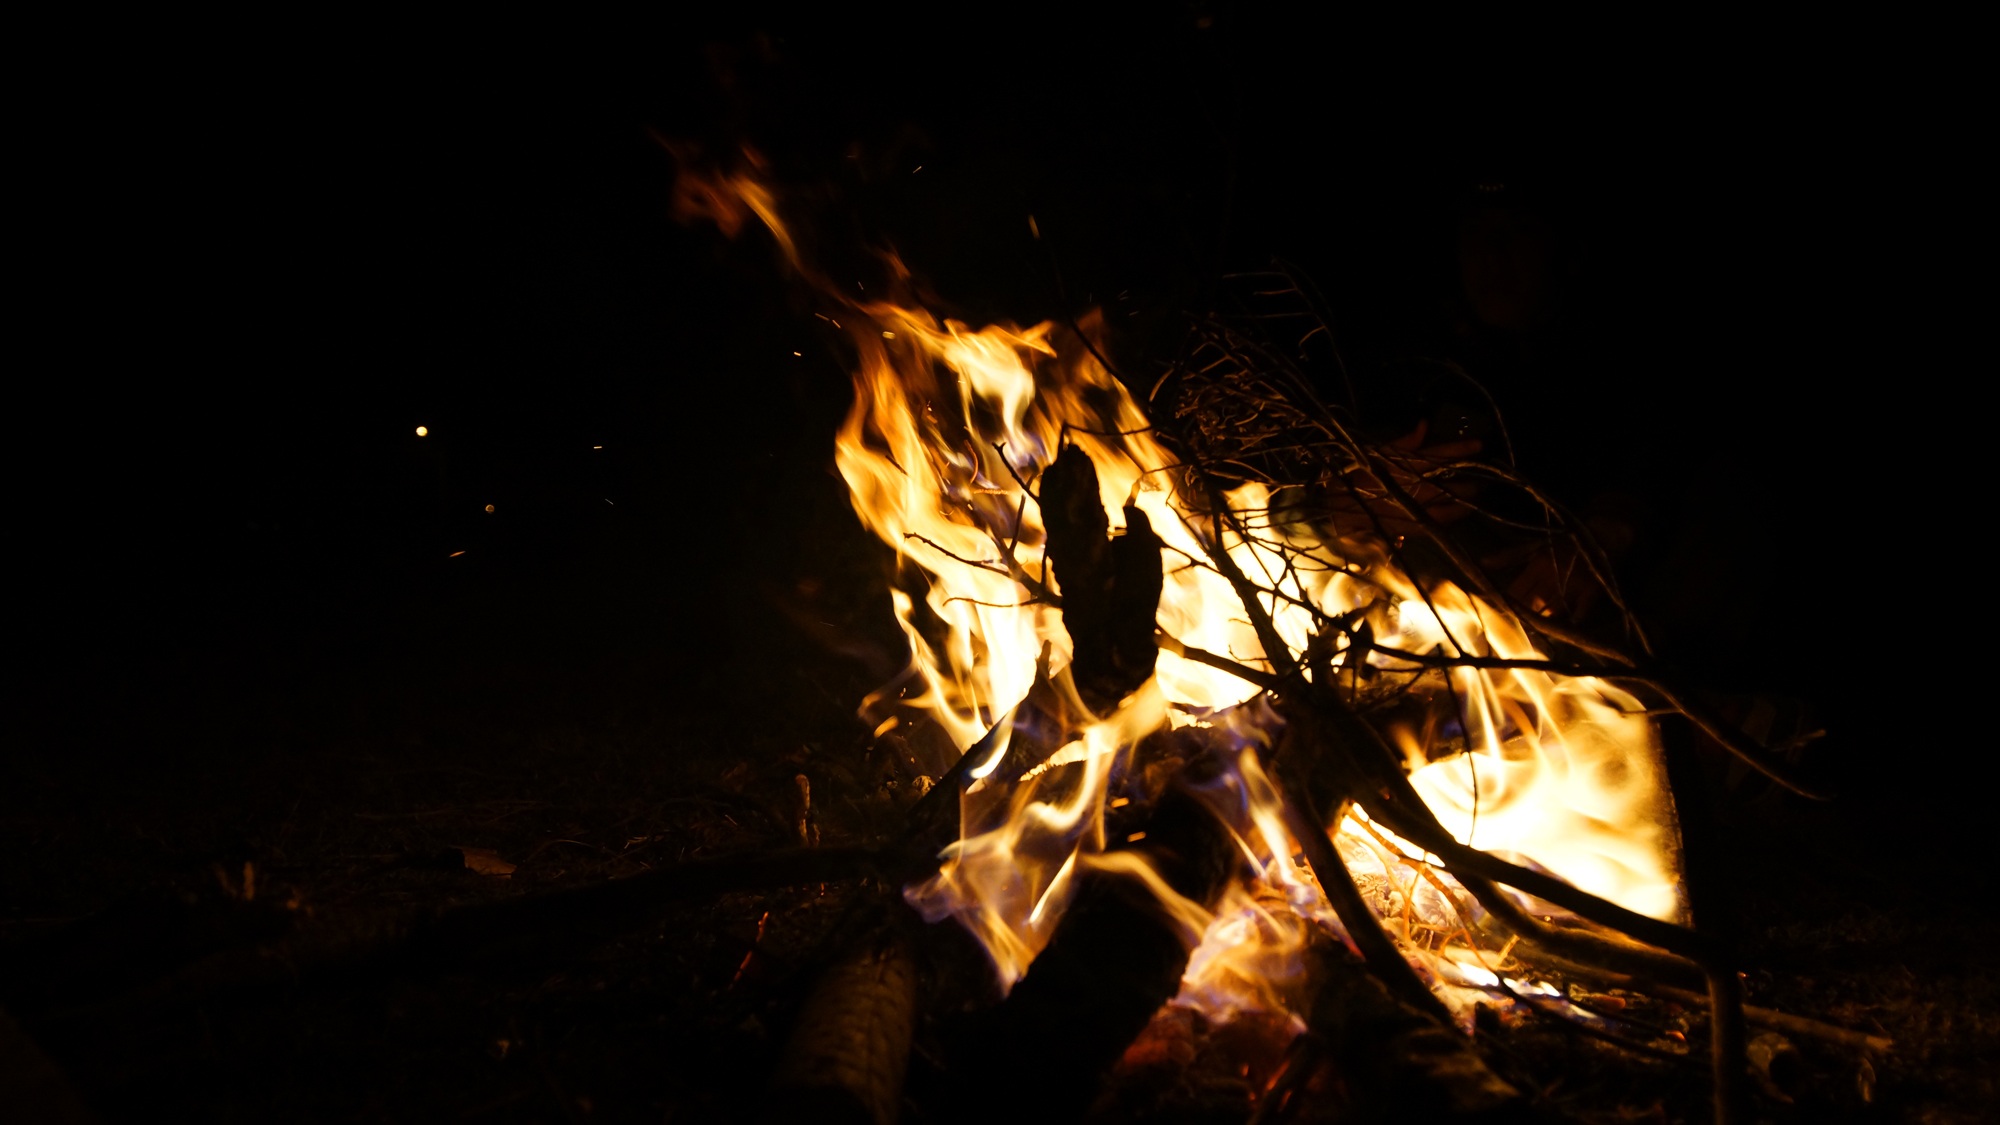
nature, mountain, light, wood, night, smoke, travel, flame, fire, darkness, black, ash, campfire, bonfire, energy, burn, power, hot, danger, disaster, destruction, destroy, flames, andean, andes, dangerous, burned, ecuador, carbon, igniting, carbonized, combust